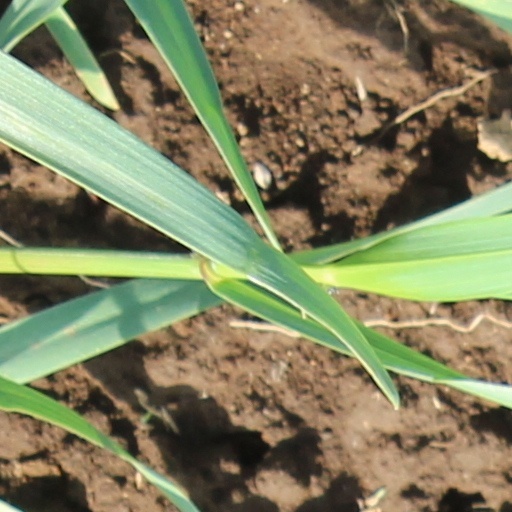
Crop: wheat